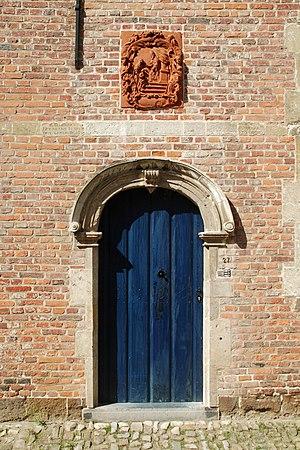
Belgique - Louvain - Grand Béguinage - Quartier espagnol n° 27 - couvent de la Vierge de la Présentation
Le grand béguinage de Louvain est le plus vieux et le plus grand des deux béguinages que compte la ville belge de Louvain, dans la province du Brabant flamand.